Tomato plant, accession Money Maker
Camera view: horizontal (90 deg, fisheye); turntable rotation: 90 degrees
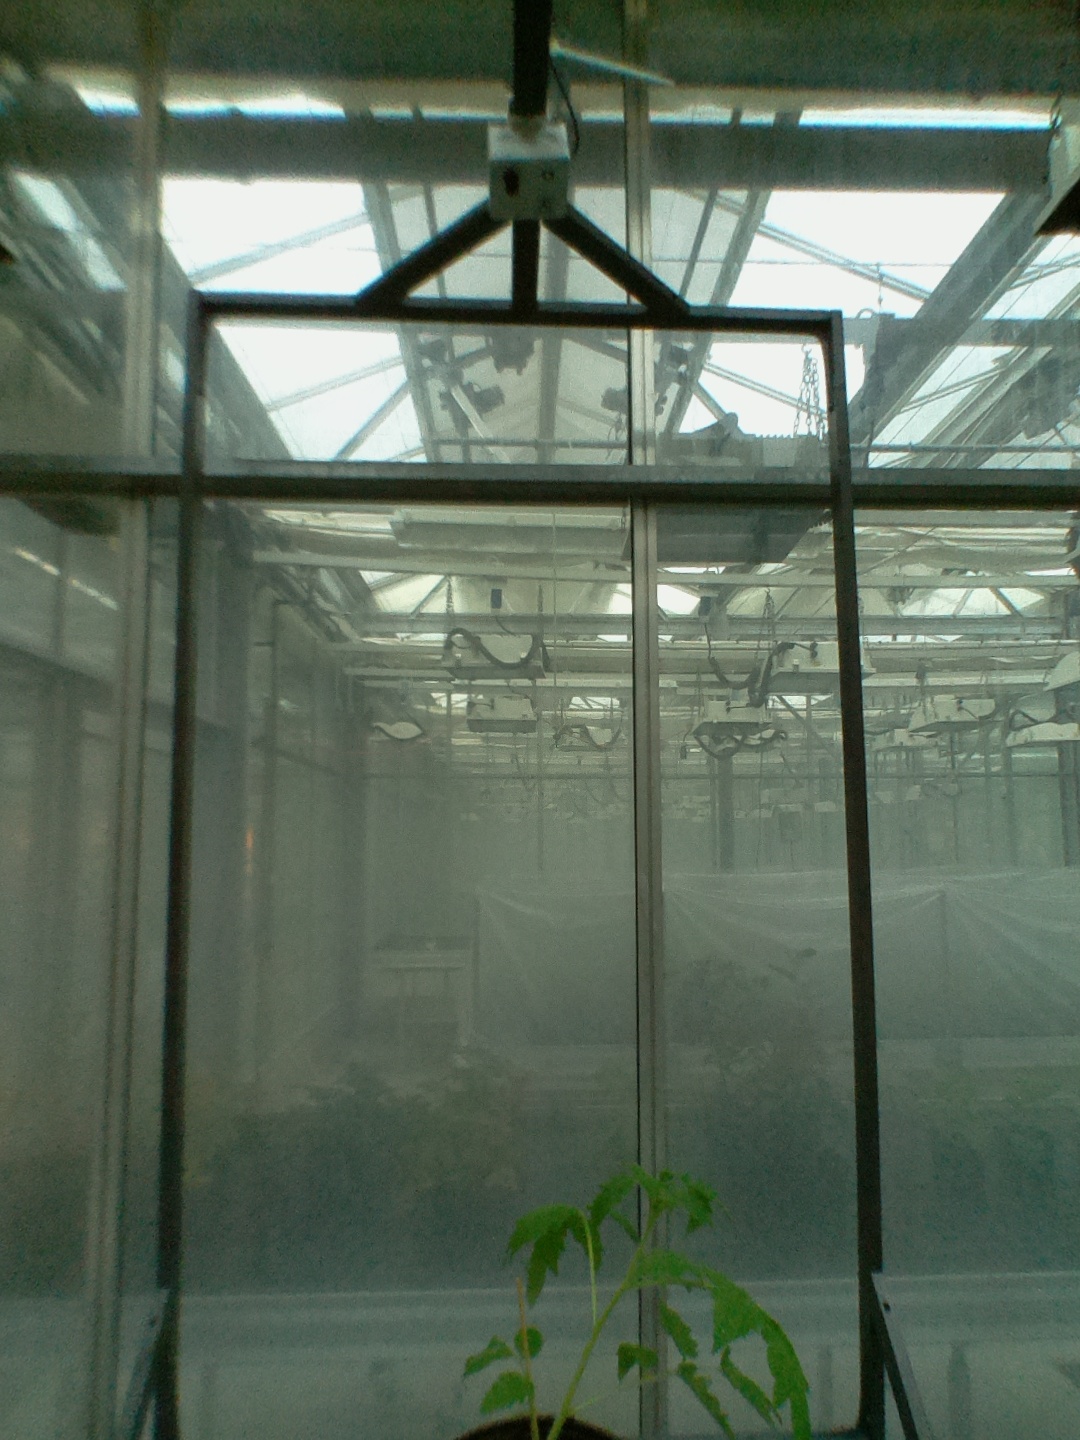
BBCH growth stage 13: 6 of true leaves visible